Wrinkle

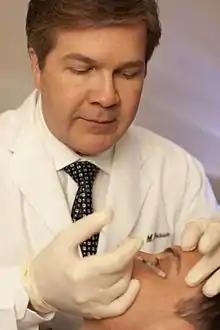
A man receiving a botox injection

In the 1935 study, however, Lewis and Pickering were studying patients with palsy of the median nerve when they discovered that skin wrinkling did not occur in the areas of the patients' skin normally innervated by the damaged nerve. This suggested that the nervous system plays an essential role in wrinkling, so the phenomenon could not be entirely explained simply by water absorption. Recent research shows that wrinkling is related to vasoconstriction. Water probably initiates the wrinkling process by altering the balance of electrolytes in the skin as it diffuses into the hands and soles via their many sweat ducts. This could alter the stability of the membranes of the many neurons that synapse on the many blood vessels underneath skin, causing them to fire more rapidly. Increased neuronal firing causes blood vessels to constrict, decreasing the amount of fluid underneath the skin. This decrease in fluid would cause a decrease in tension, causing the skin to become wrinkly.